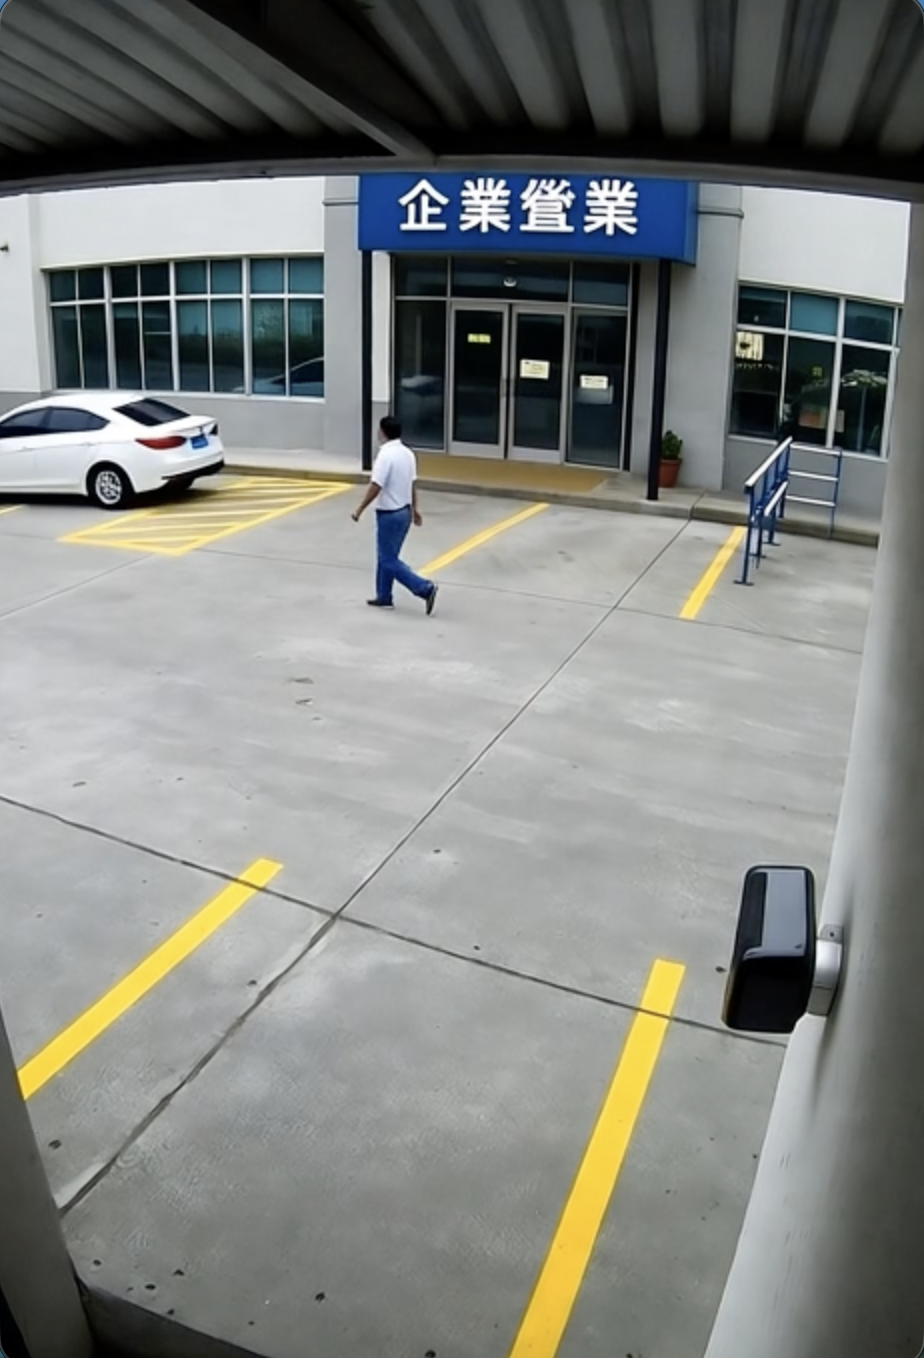
Object: person